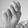
ASL letter: N